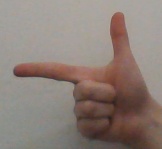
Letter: yaa